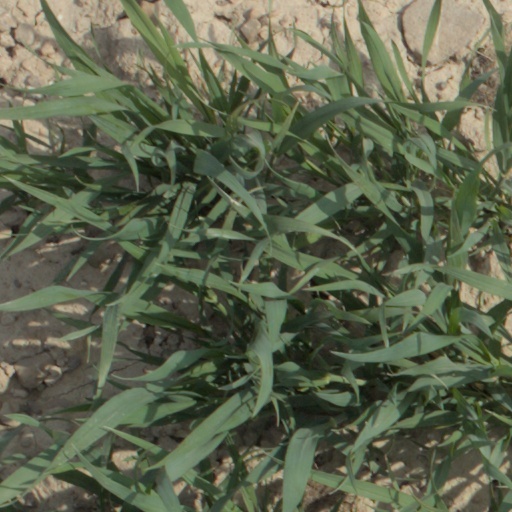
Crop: wheat